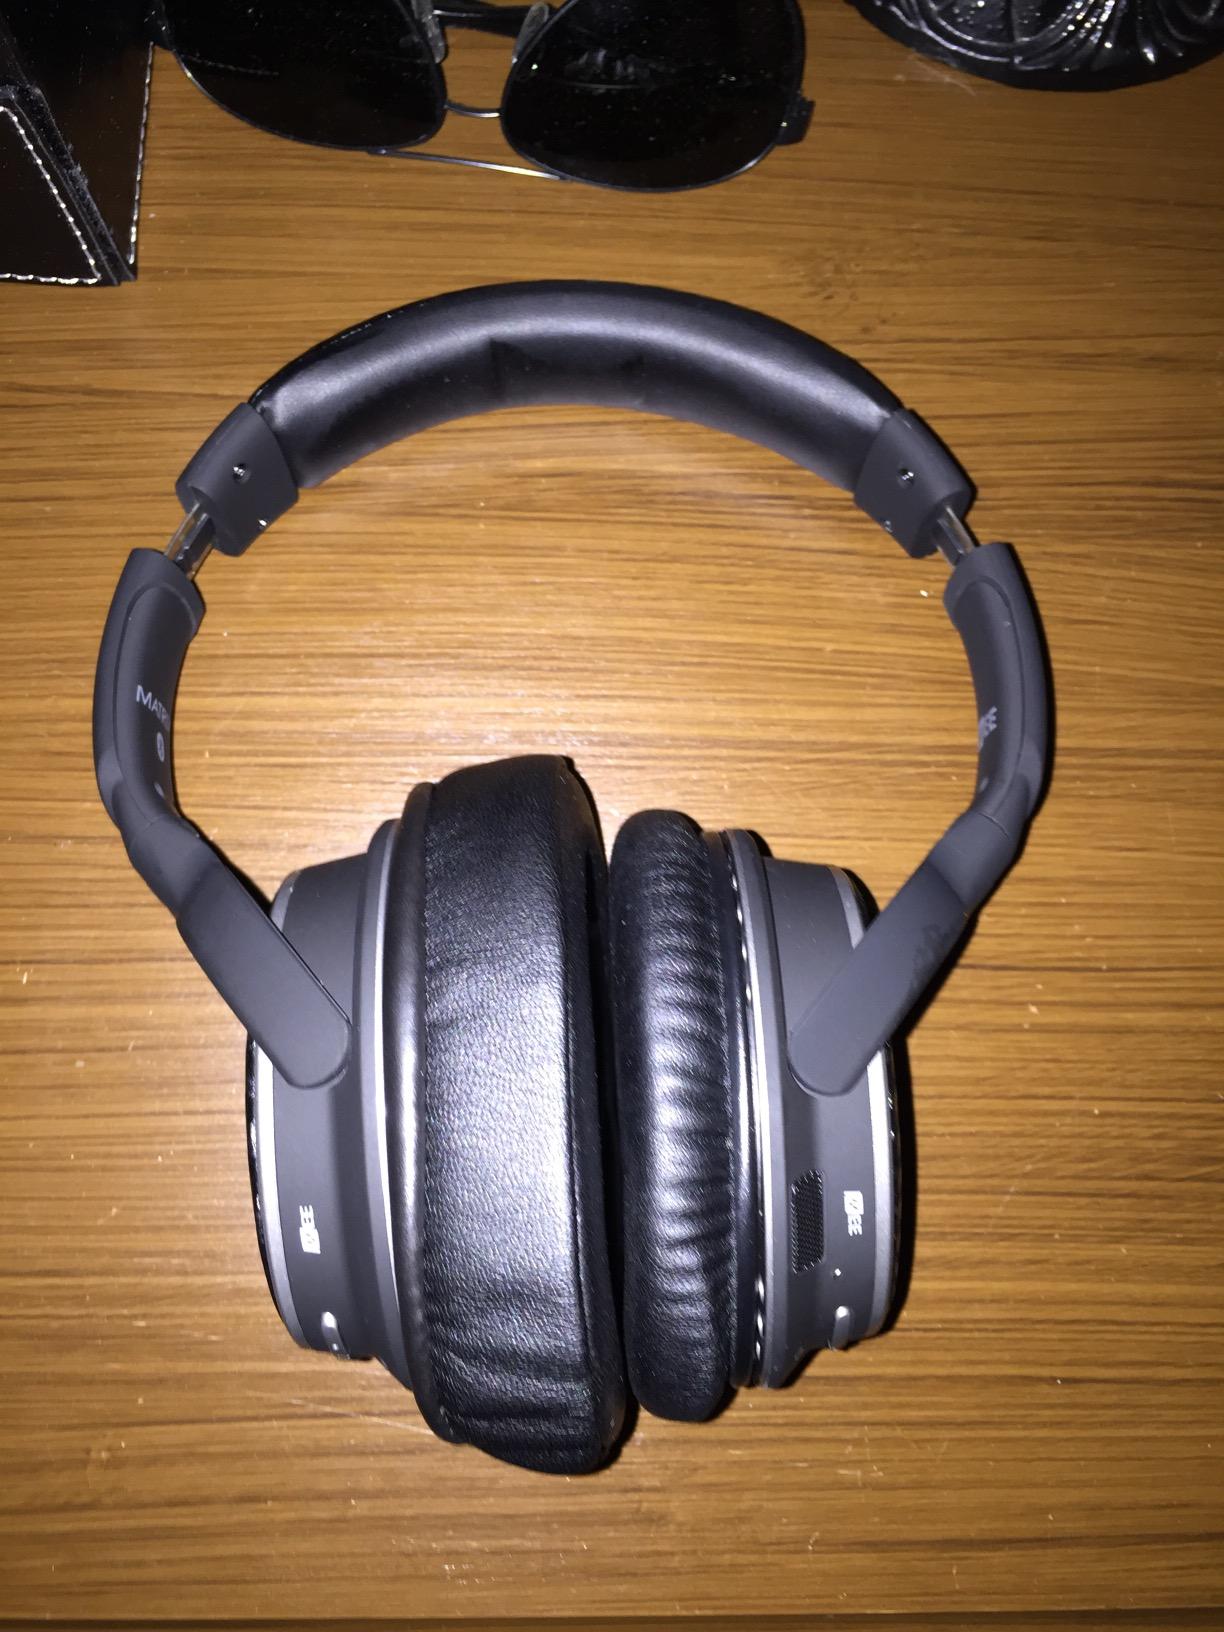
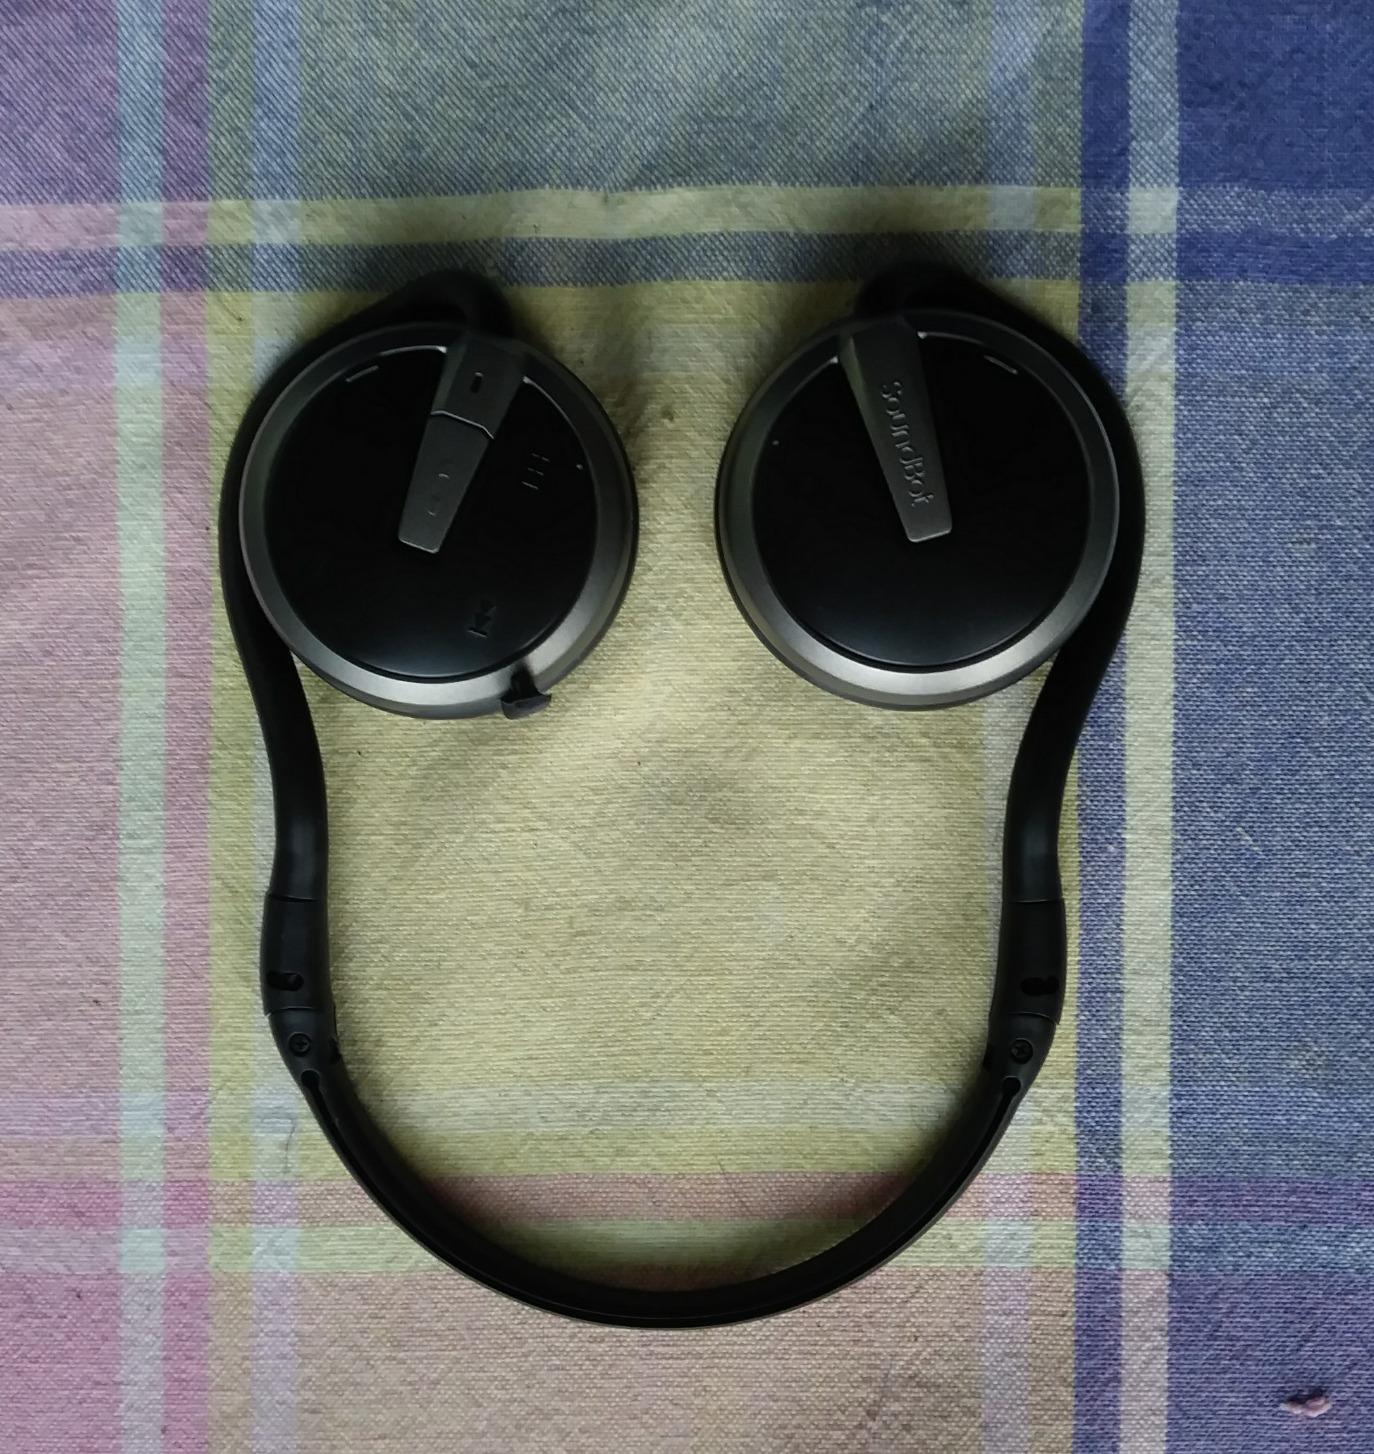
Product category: headphones
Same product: no